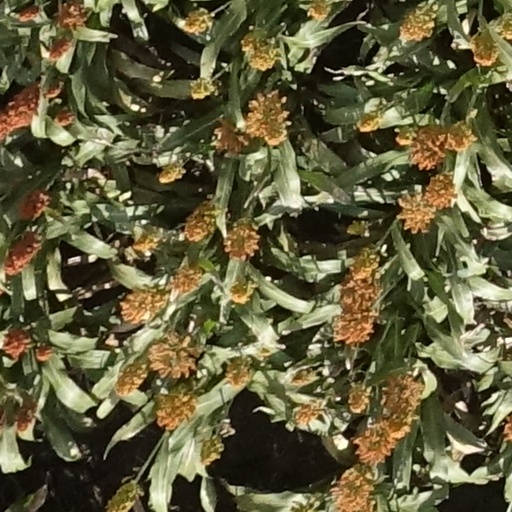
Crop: sorghum